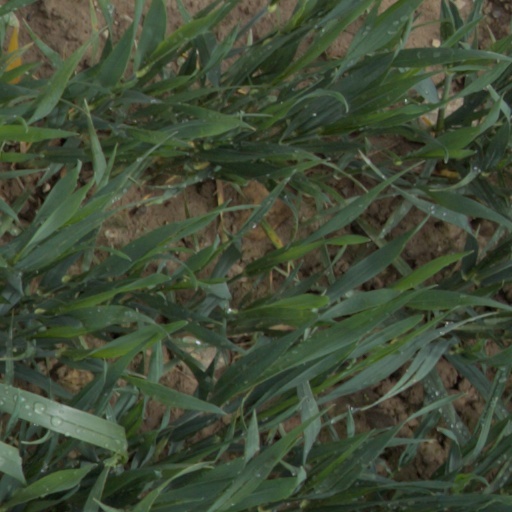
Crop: wheat